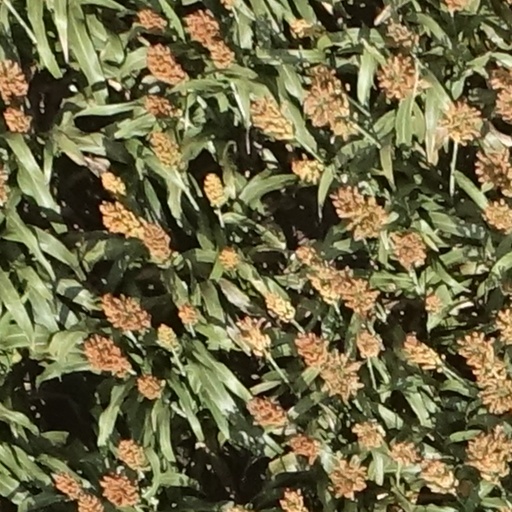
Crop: sorghum